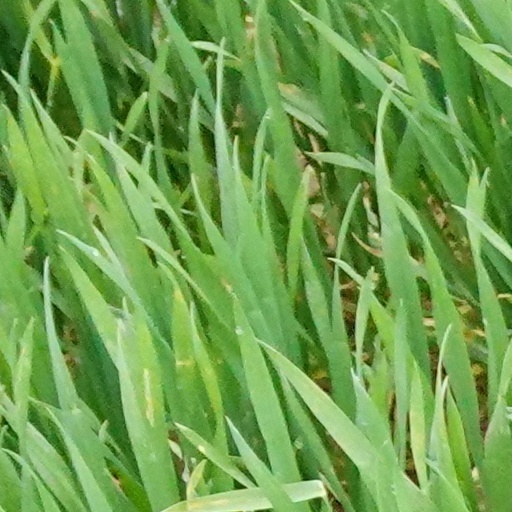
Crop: wheat